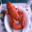
Label: lobster